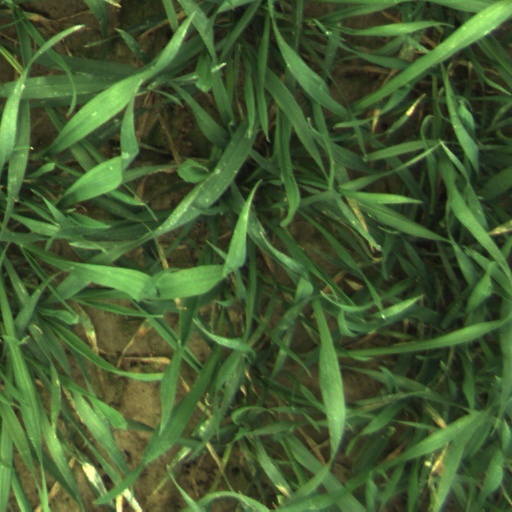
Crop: wheat